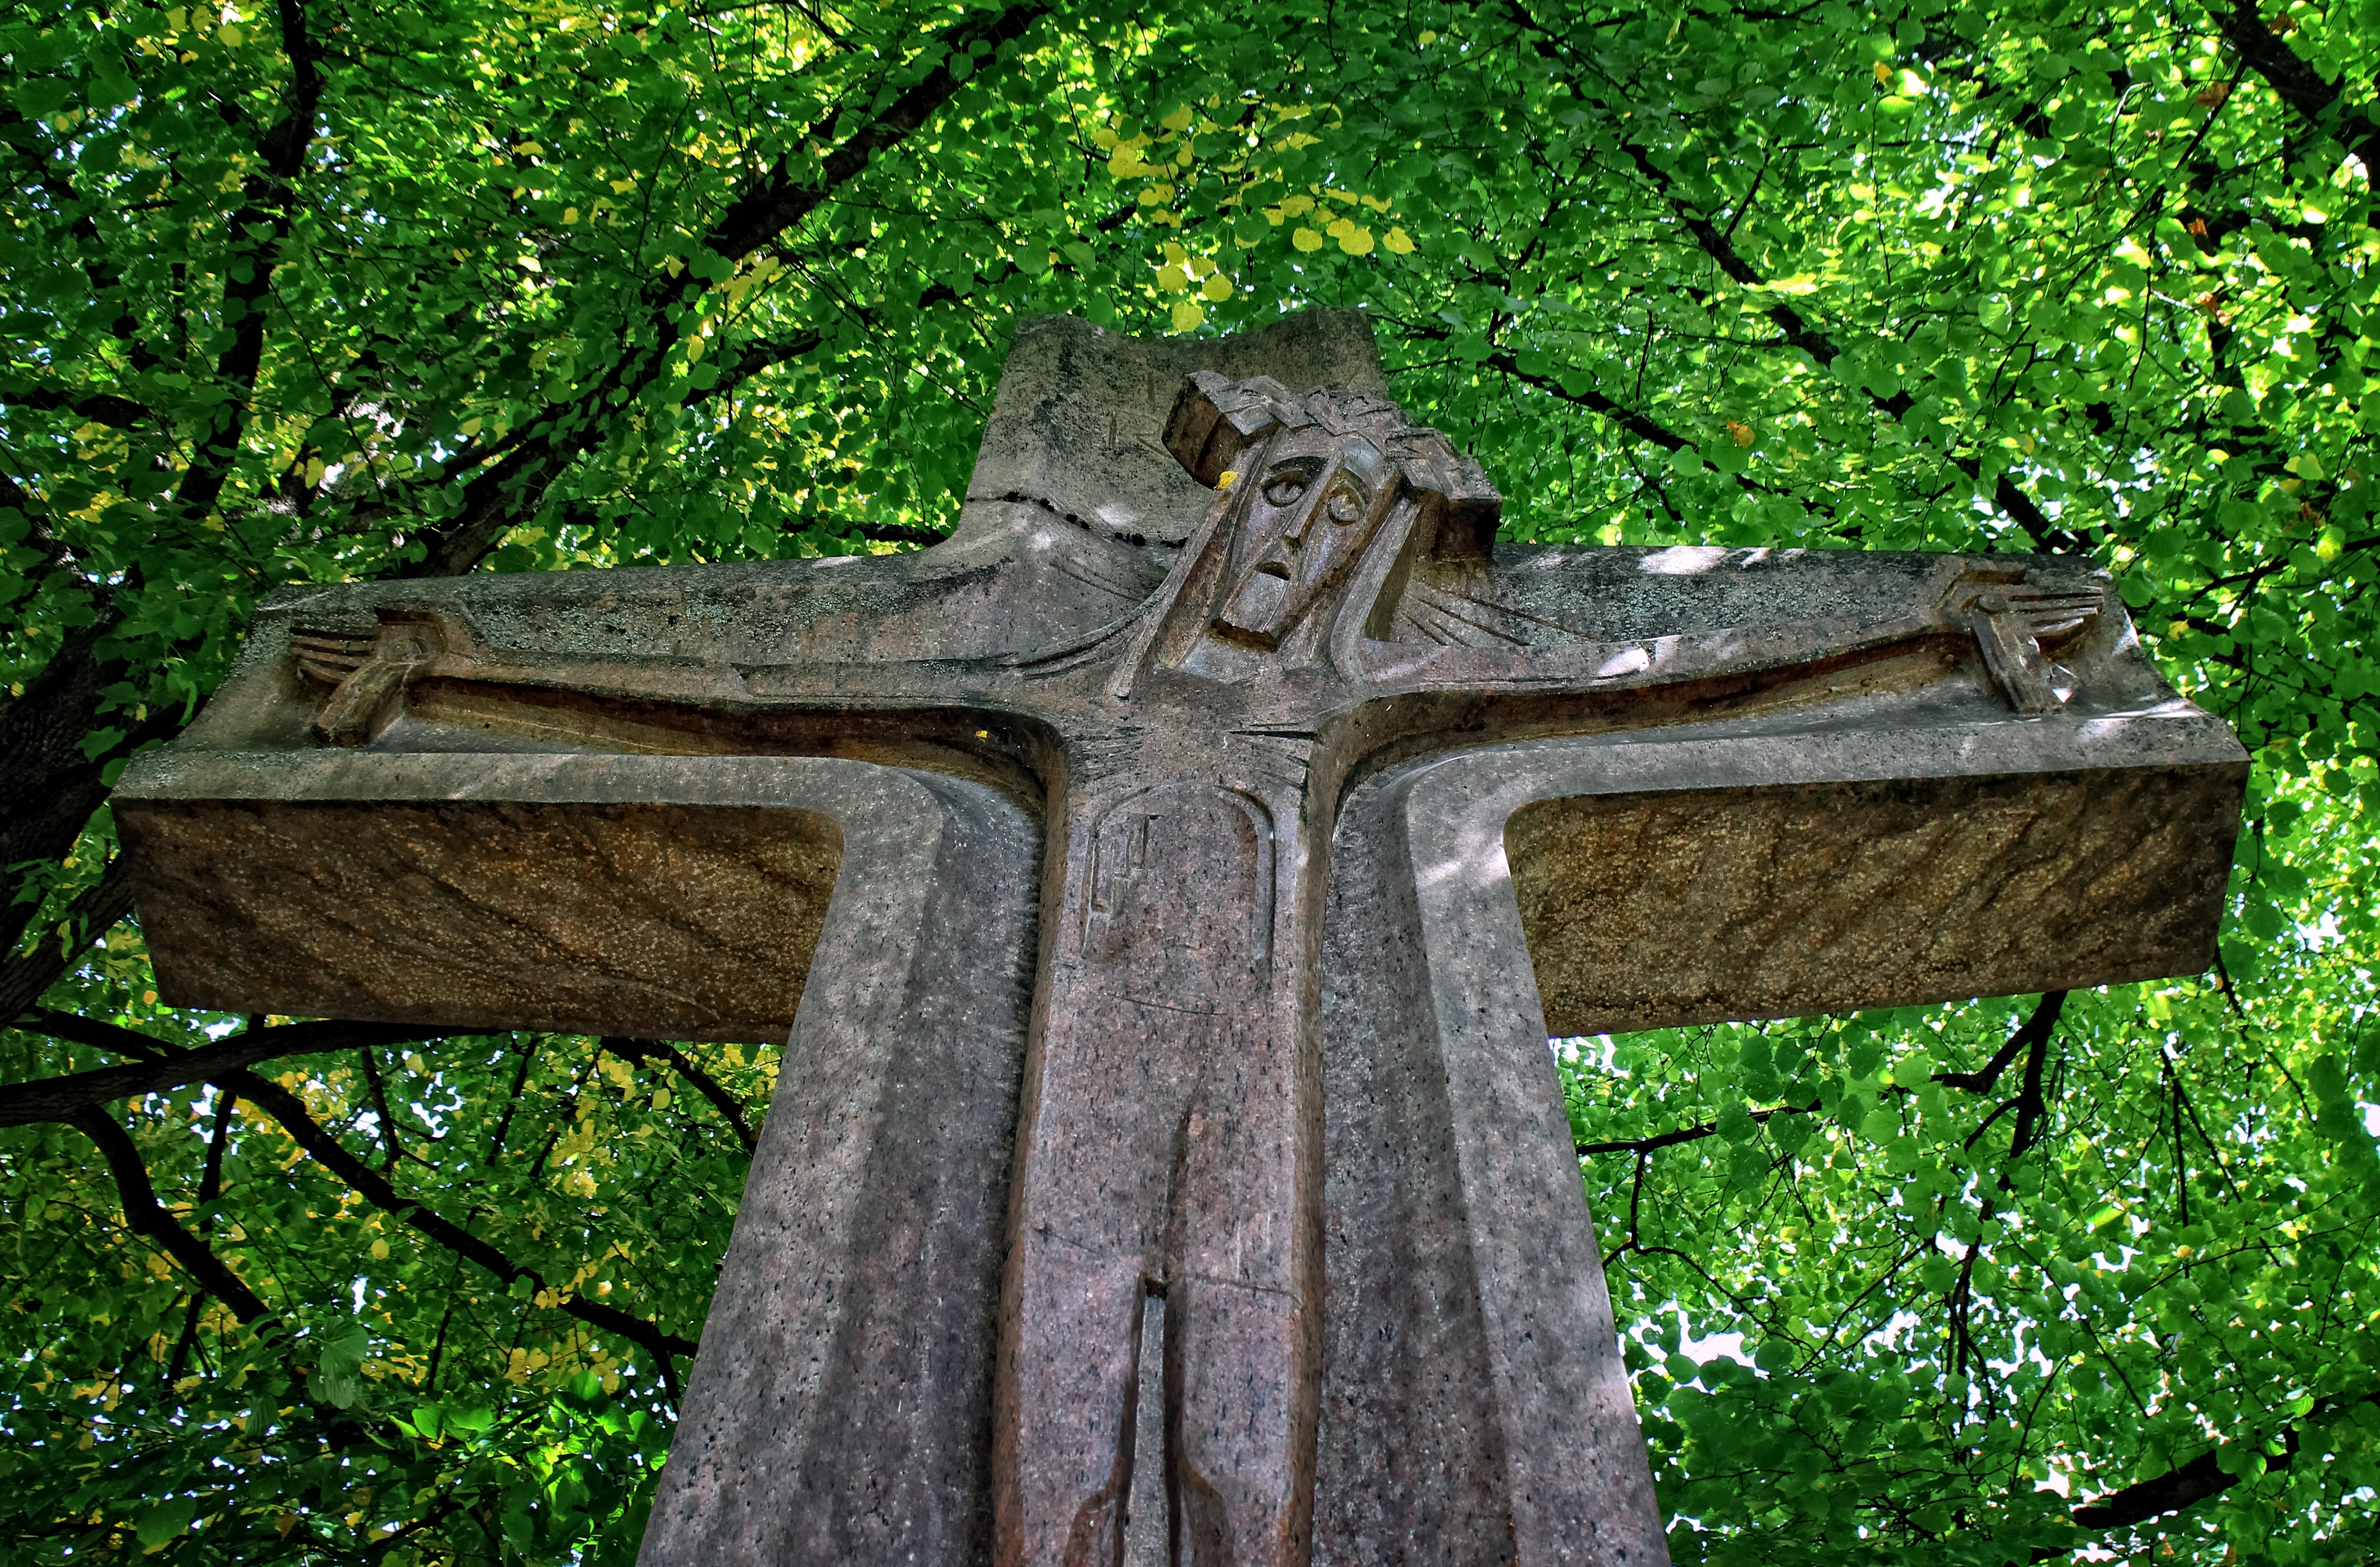
tree, nature, forest, sky, trunk, stone, statue, symbol, religion, cross, cemetery, christian, artwork, trees, leaves, sculpture, art, figure, faith, jesus, christianity, crucifixion, woodland, habitat, stone figure